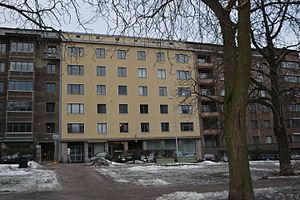
Karl Håkan Einar Lindahl est un architecte finlandais d'origine suédoise.